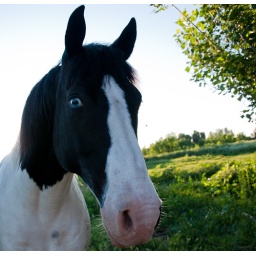
A horse near the home of my cousins in Brigham City. His eye really is that color! :O